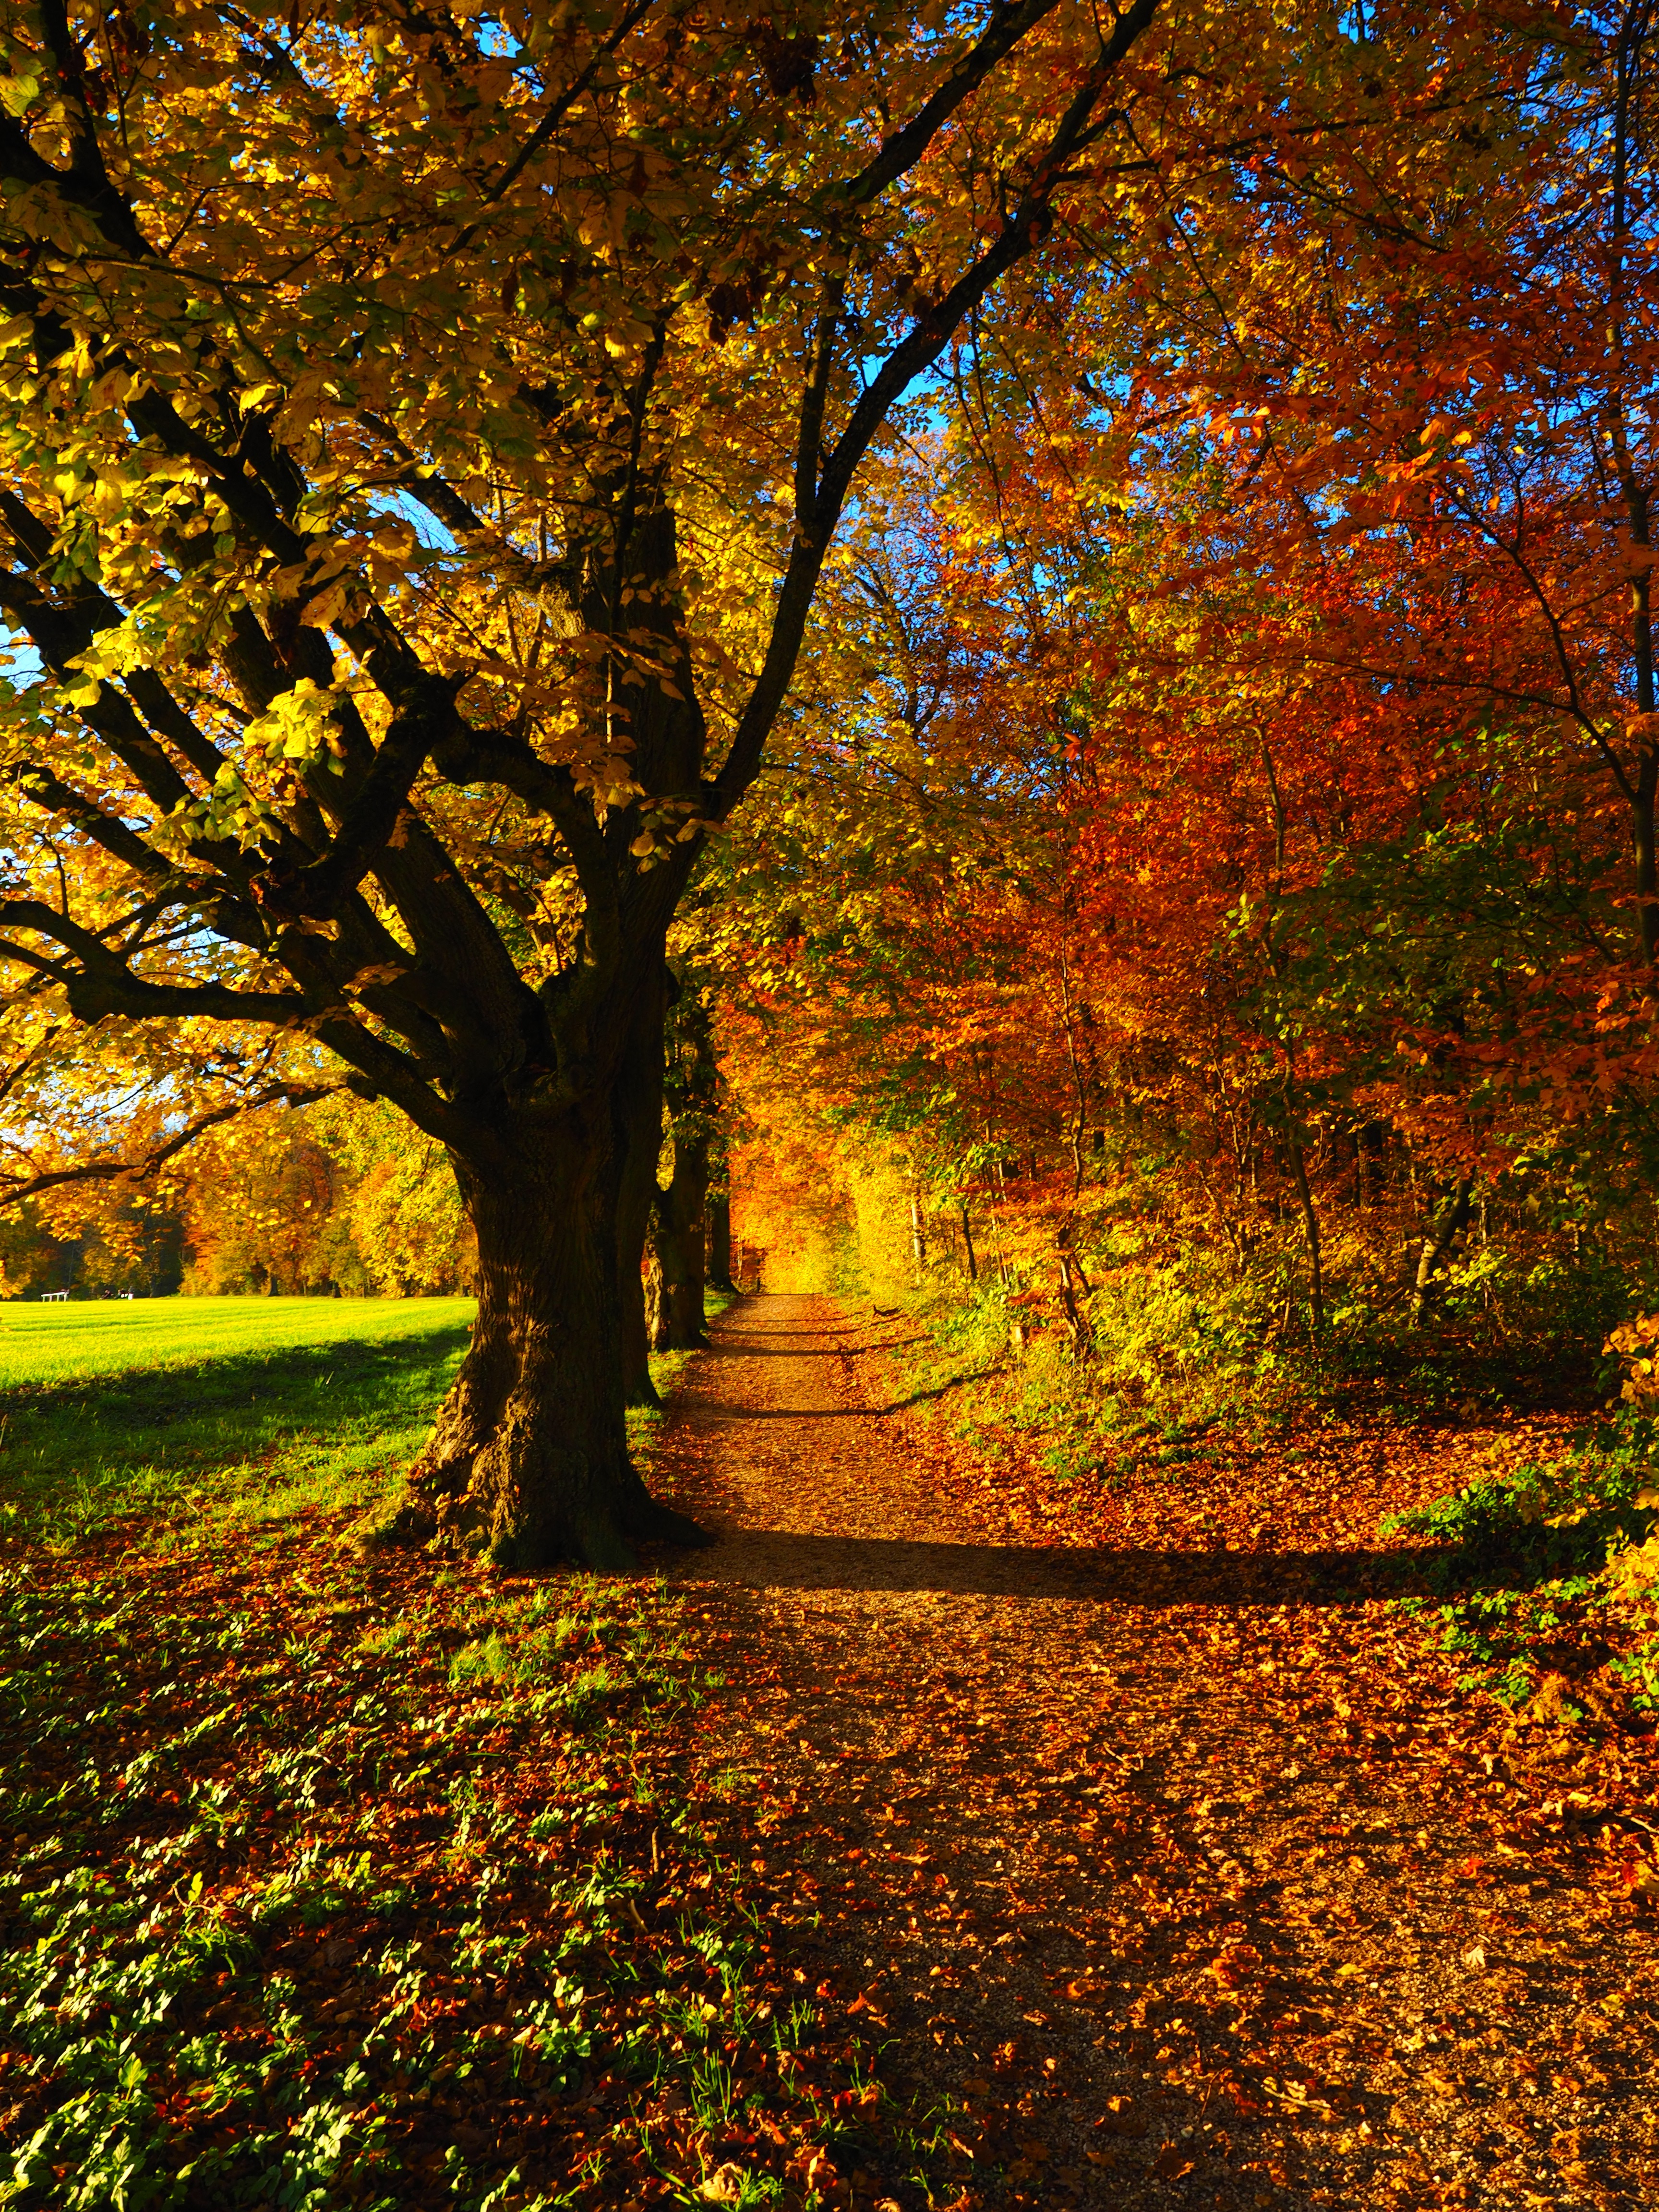
tree, nature, forest, branch, plant, sky, sun, sunset, hiking, trail, field, meadow, sunlight, leaf, green, autumn, colorful, season, lime tree, tribe, leaves, sunny, avenue, deciduous, grove, promenade, woodland, linde, habitat, malvaceae, away, fall color, fall foliage, ulm, back light, forest path, edge of the woods, mallow, eselsberg, trail of edge of the woods, tilia, tilioideae, lime plant, forest trail, tilia cordata, natural environment, woody plant, stone lime tree, winter linde, stone linde, panorama trail, h henweg, ulmer h henweg, randweg, way of edge of the forest